Willie and Martin handcart companies

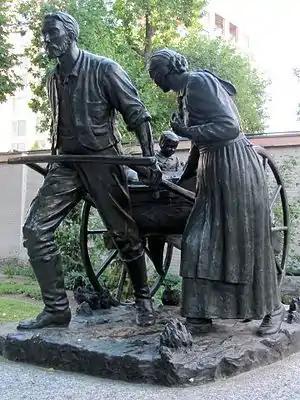
The "Handcart Pioneer Monument", by Torleif S. Knaphus, located on Temple Square in Salt Lake City, Utah

The Willie and Martin handcart companies were two companies of LDS handcart pioneers that were participating in the migration of members of the Church of Jesus Christ of Latter-day Saints (LDS Church) to Salt Lake City, Utah and used handcarts to transport their belongings. The LDS handcart movement began in 1856 and continued until 1860. The trek was disastrous for these two companies, which started their journey dangerously late in 1856 and were caught by heavy snow and severe temperatures in central Wyoming. Despite a dramatic rescue effort, more than 210 of the 980 pioneers in these two companies died along the way. John Chislett, a survivor, wrote, "Many a father pulled his cart, with his little children on it, until the day preceding his death."